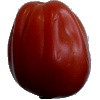
Label: Tomato Heart 1